Oldenburg P 4.2

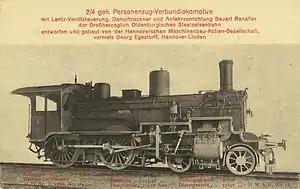
Locomotive 190 "Neptun" (Hanomag 5410 of 1909)

The Oldenburg Class P 4.2 steam locomotives were German engines built for the Grand Duchy of Oldenburg State Railways ("Großherzoglich Oldenburgische Staatseisenbahnen") between 1907 and 1909. They were based on the standard variant of the Prussian P 4.2, but there were a number of small differences such as a "Ranafier" steam dryer and, on three examples, a Lentz valve gear, a system widely used in Oldenburg. Production began in 1907 and eight engines were procured up to 1909.